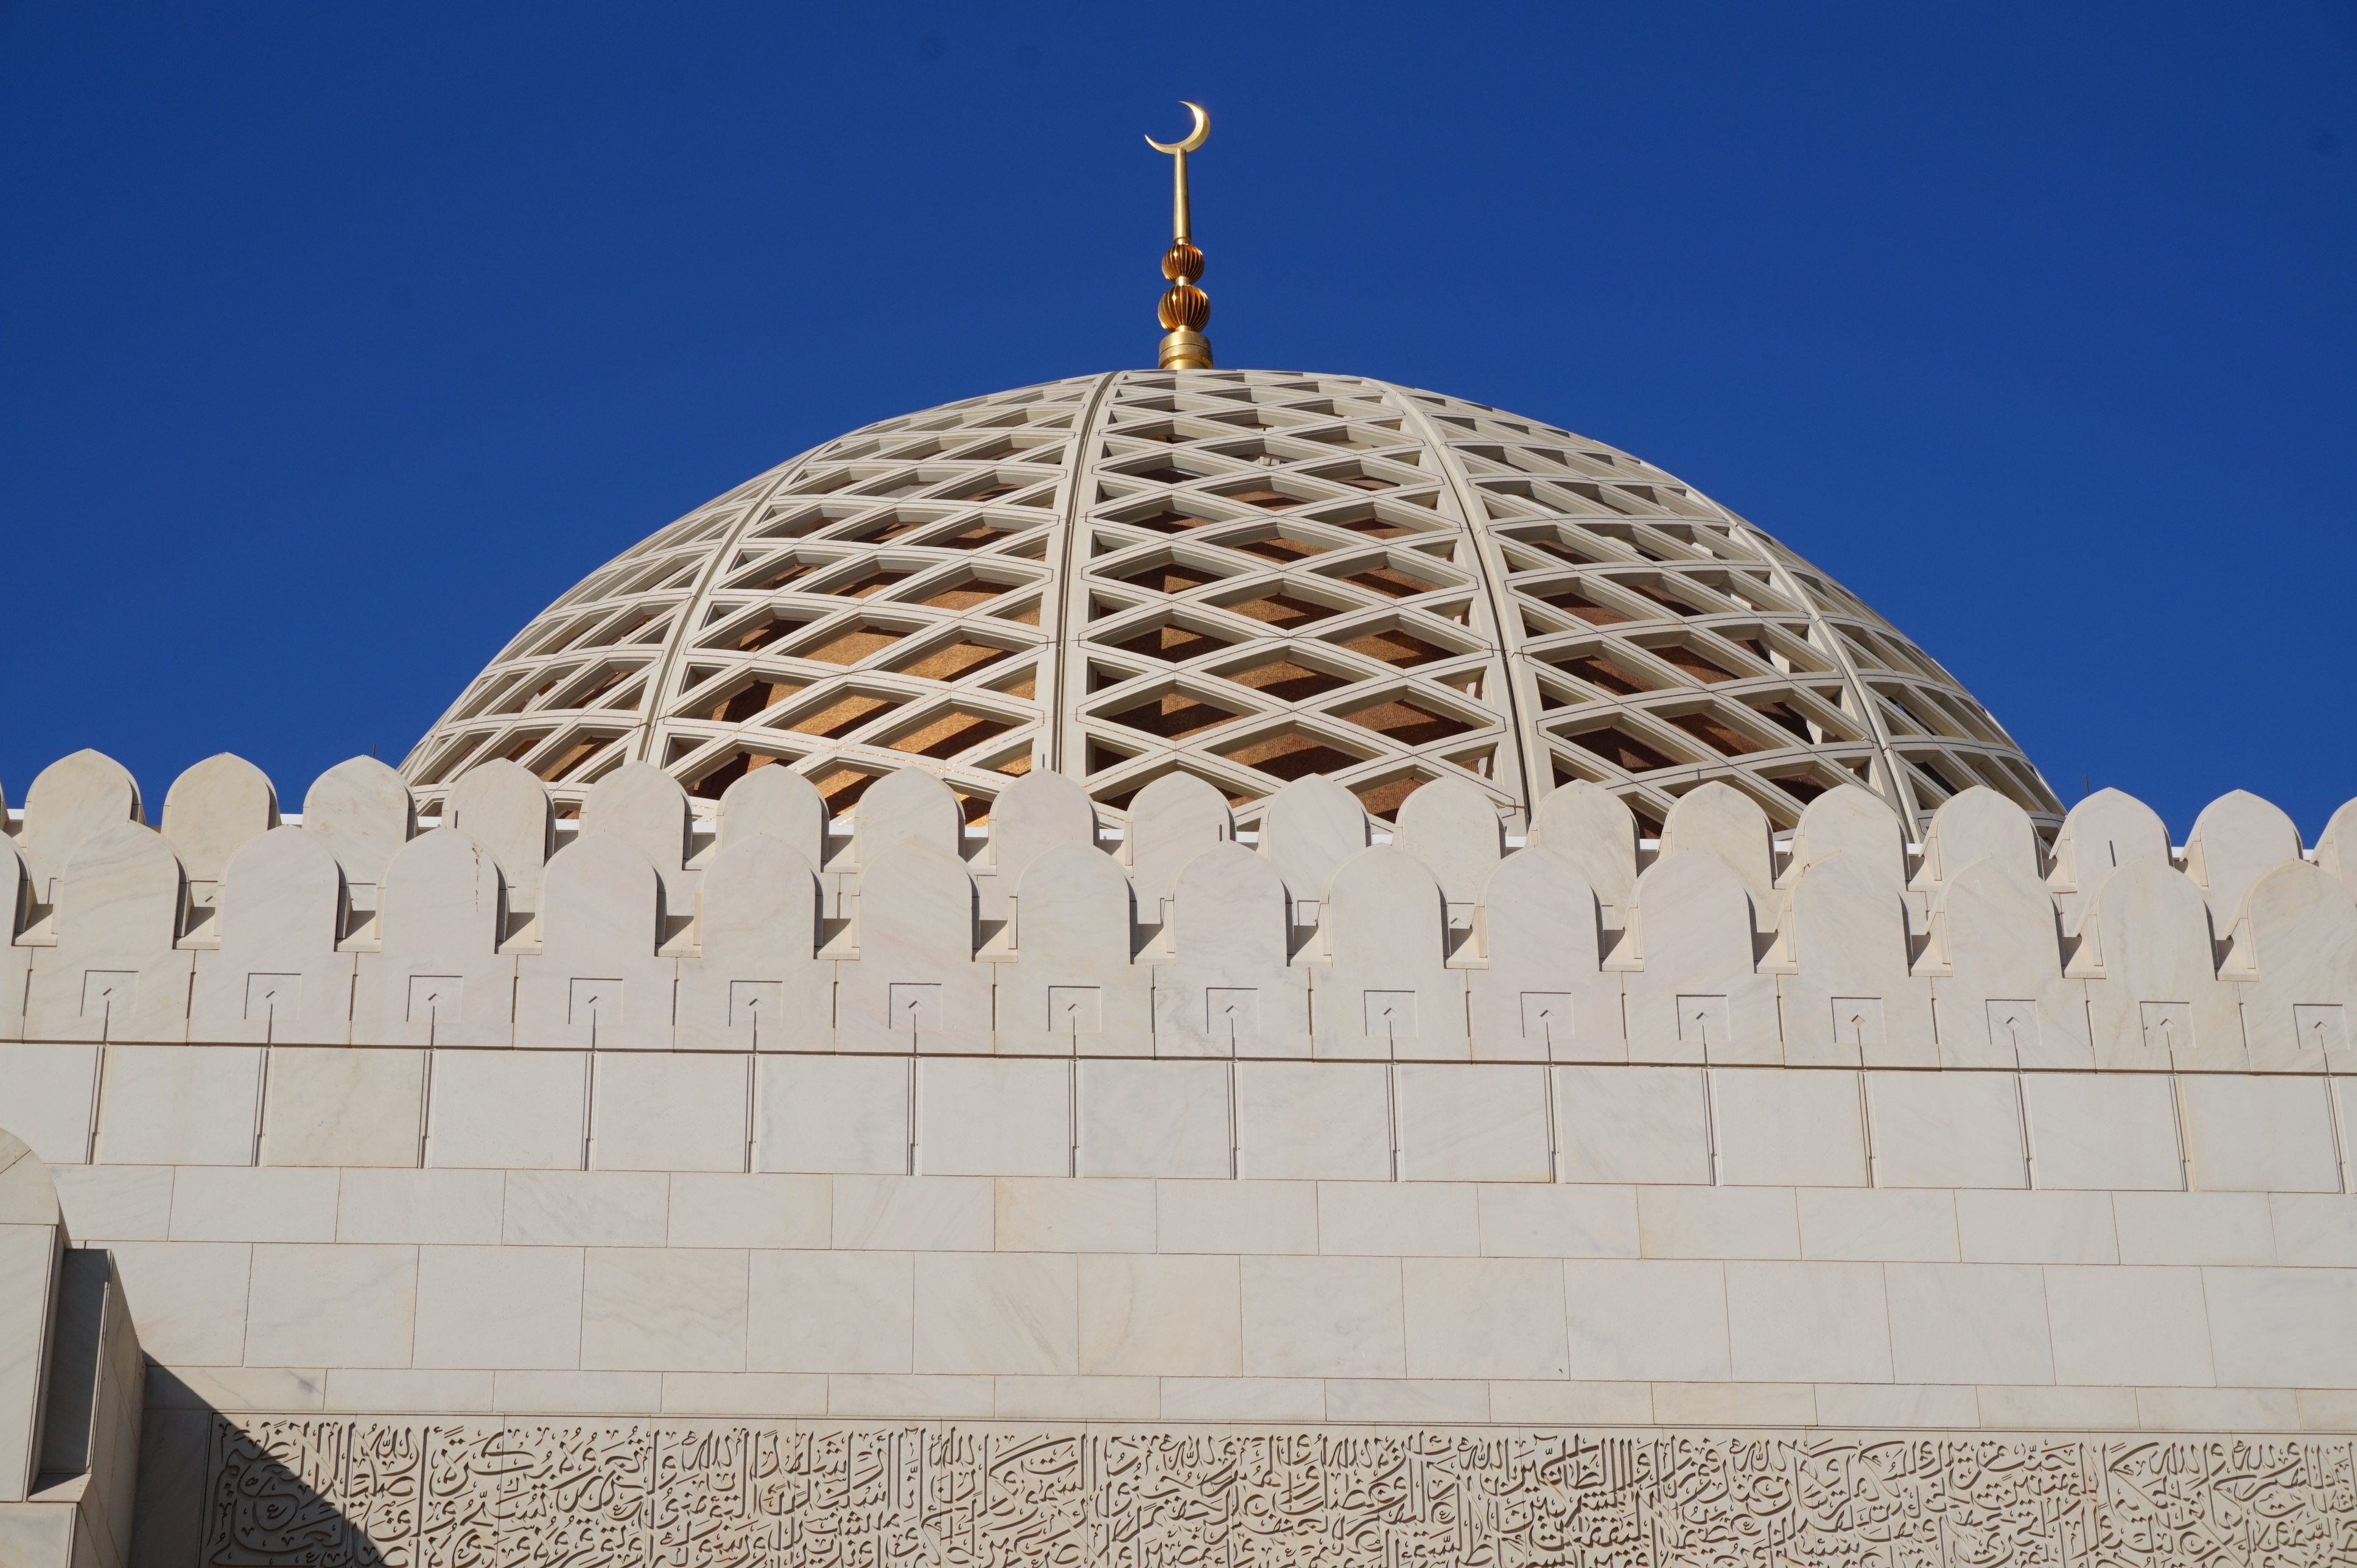
architecture, sky, roof, building, monument, arch, tower, landmark, facade, tourism, place of worship, baptistery, medieval architecture, symmetry, mosque, oman, dome, mausoleum, islamic, muscat, arab, daylighting, classical architecture, historic site, ancient history, khanqah